Ted Kautzky

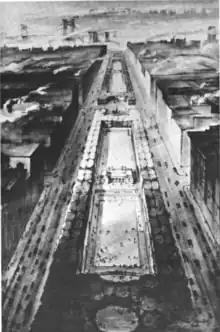
1934 rendering of the Central Park by Ted Kautzky for Department of Parks

Kautzky managed to acquire enough commissions and jobs to survive through the worsening economic depression until President Franklin D. Roosevelt's New Deal came into action. This began a series of public works projects initiated by the government and emergency committees formed by architects to provide new work opportunities. Even then, by the end of 1933-34, there was a scarcity of private architectural work and many architects found a safe haven in the jobs provided at the Arsenal in Central Park, New York.